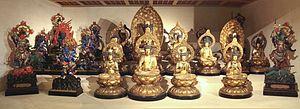
Le panthéon bouddhiste japonais désigne la multitude de divers bouddhas, bodhisattvas et divinités inférieures et d'éminents maîtres religieux du bouddhisme. Un Panthéon bouddhiste existe dans une certaine mesure dans le Mahāyāna, mais il est particulièrement caractéristique du Vajrayana bouddhisme ésotérique, y compris le bouddhisme tibétain et surtout le bouddhisme Shingon, qu'il a officialisé dans une large mesure. Dans l'ancien Panthéon bouddhiste japonais, plus de 3 000 bouddhas ou divinités ont été recensés, bien que de nos jours la plupart des temples se concentrent sur un bouddha et quelques bodhisattvas.